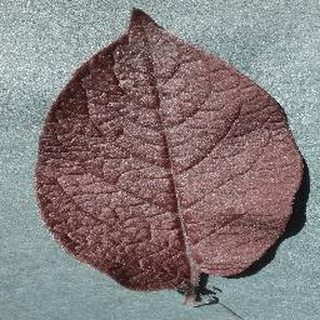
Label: healthy_potato